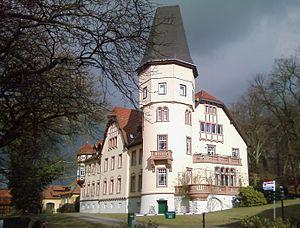
Rheden est une municipalité allemande du land de Basse-Saxe et l'arrondissement de Hildesheim. En 2014, elle comptait 1 033 hab.